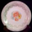
Label: plate